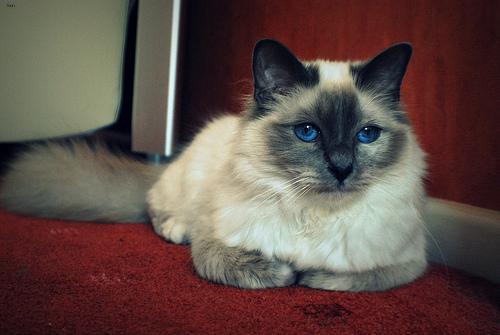
Breed: Birman